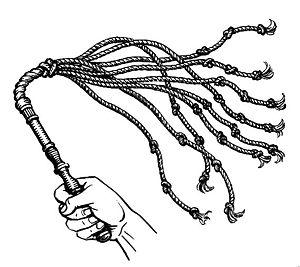
Un chat à neuf queues est un instrument de torture — un fouet — composé d'un manche de bois de 30 à 40 cm de long auquel sont fixées neuf cordes ou lanières de cuir d'une longueur qui varie de 40 à 60 cm dont chaque extrémité mobile se termine par un nœud parfois doté d´une griffe en métal.